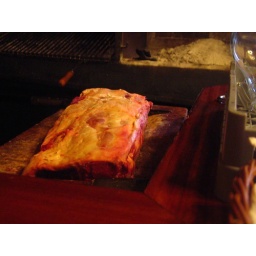
We took in a lunch at the local cider house (Sideria) and had quite the time. We even took a few bottles home.